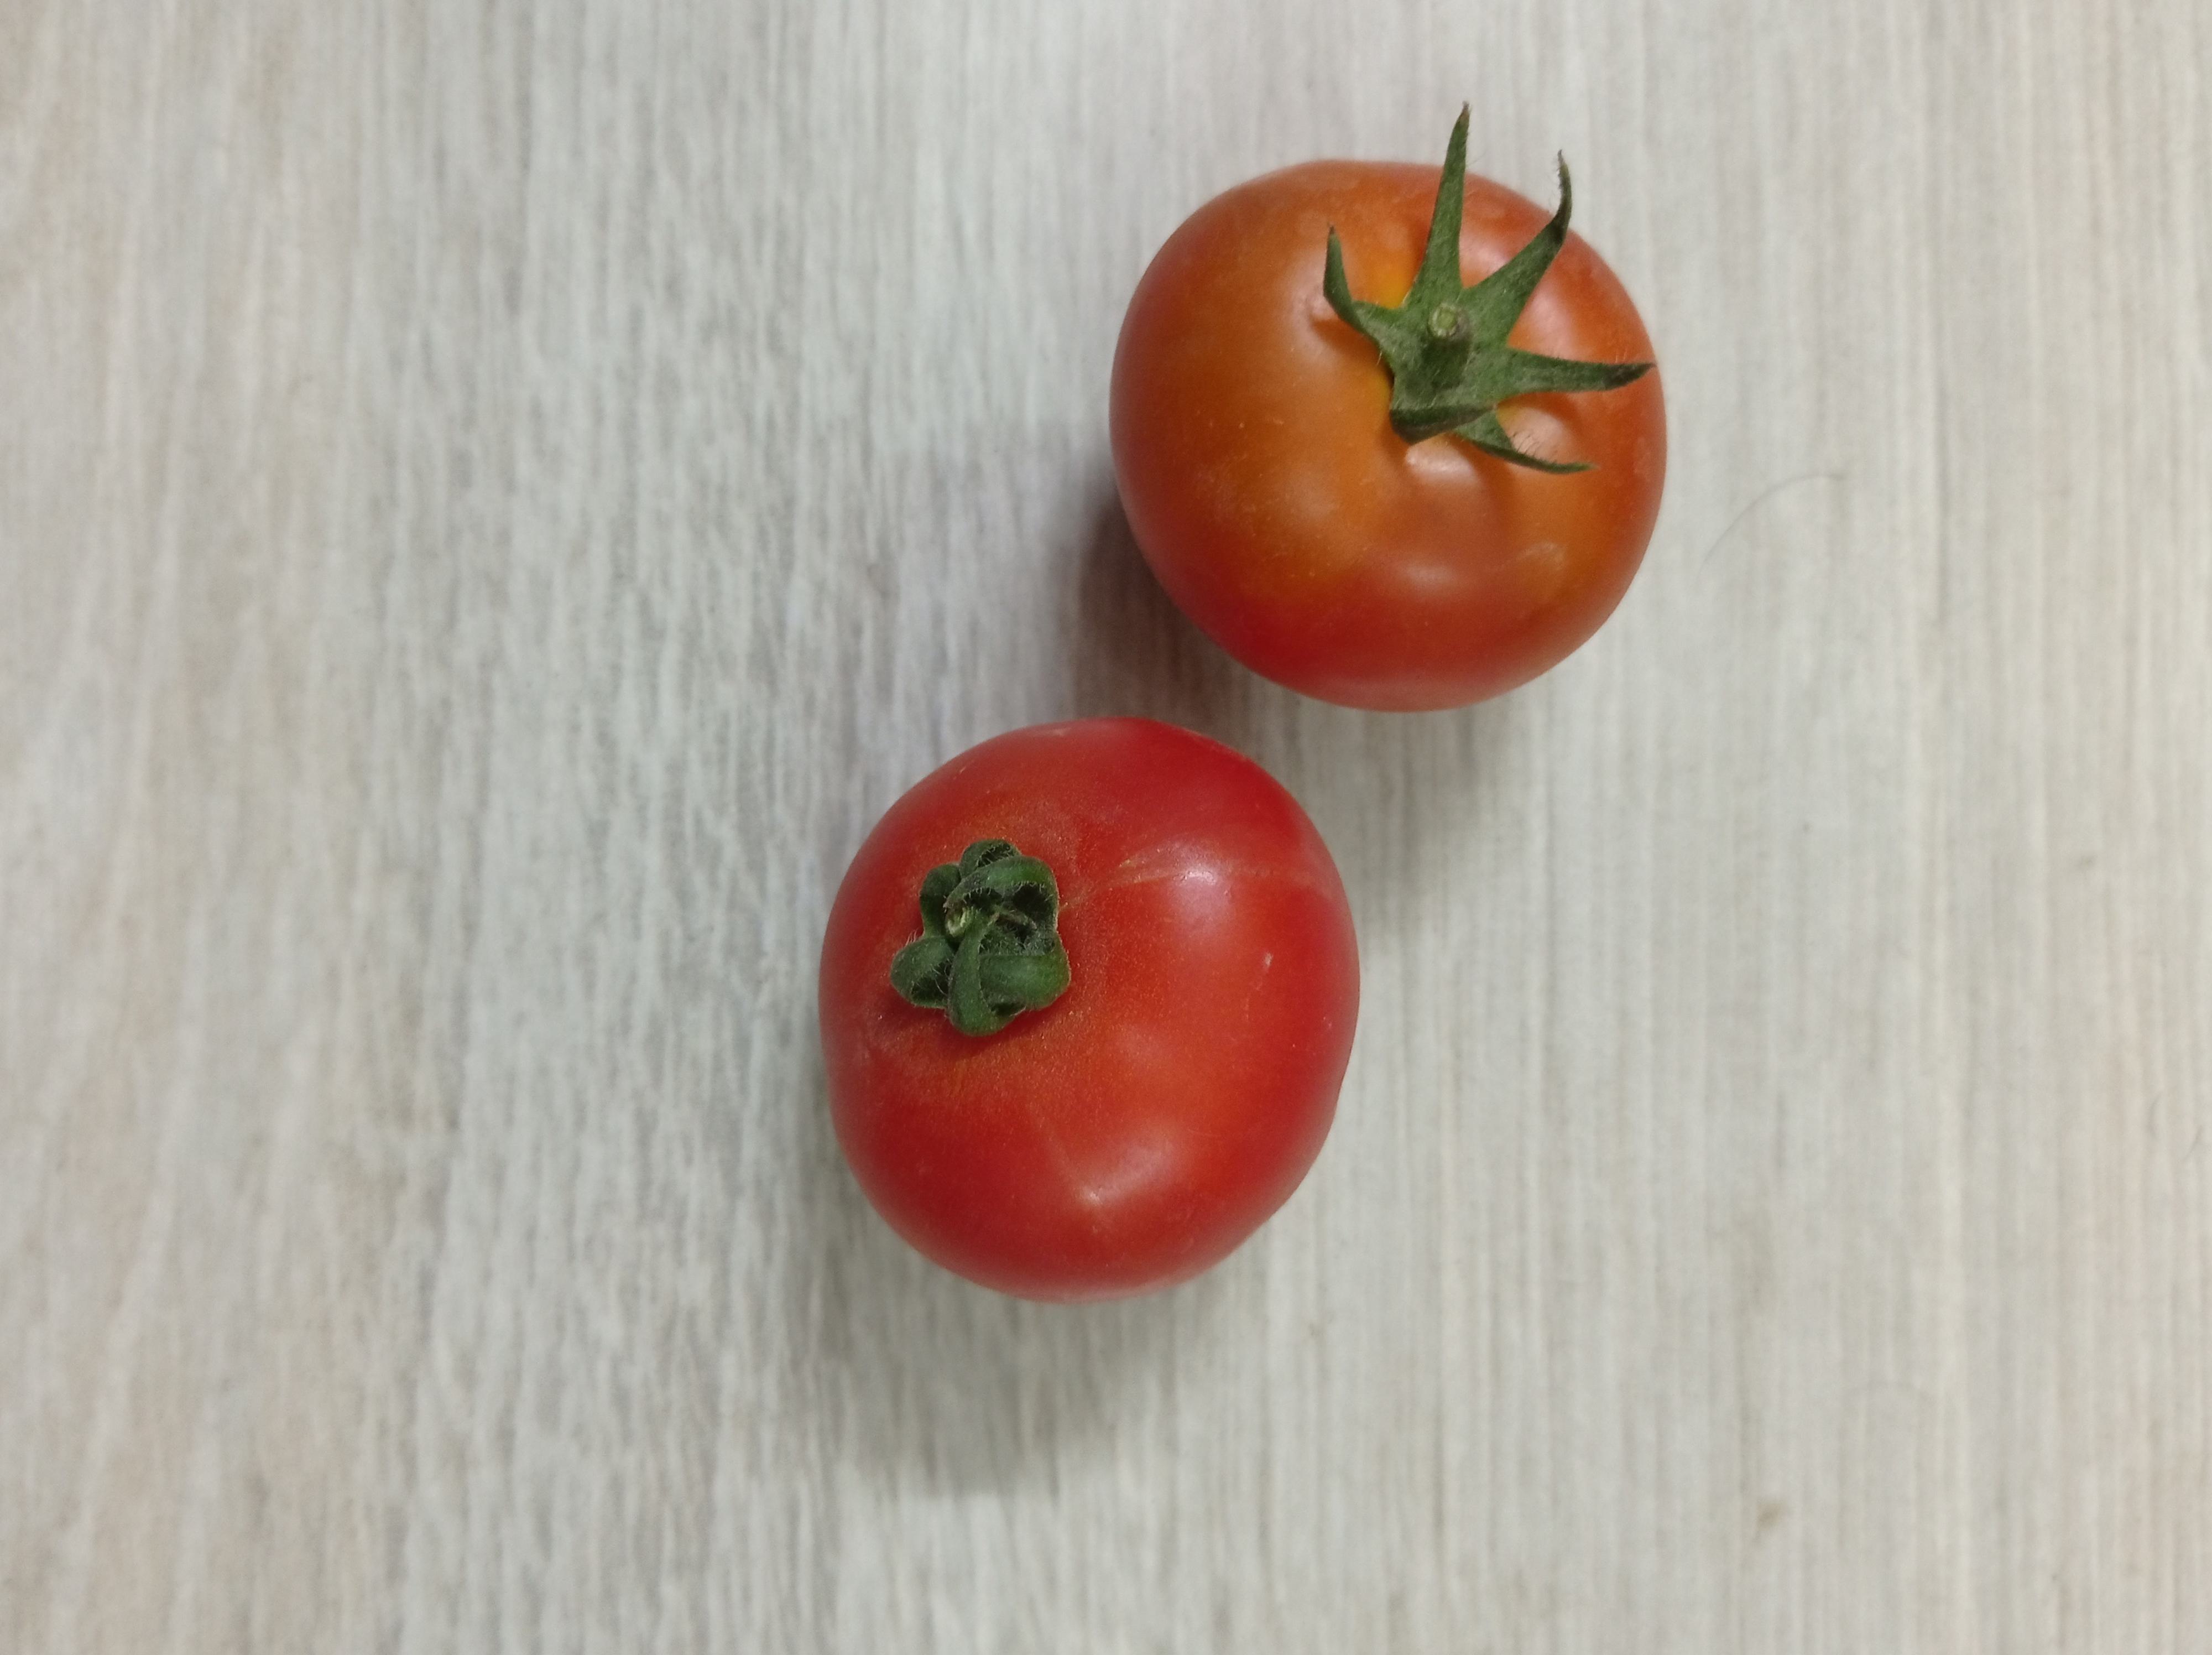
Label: Fresh